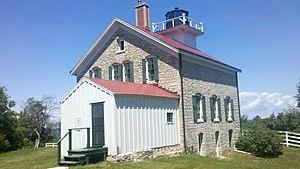
La liste des phares du Wisconsin dresse la liste des phares de l'État américain du Wisconsin répertoriés par la United States Coast Guard. Les phares sont situés sur le littoral sud du lac Michigan.